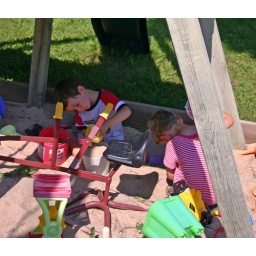
Connor and Daniel playing in sand box 2